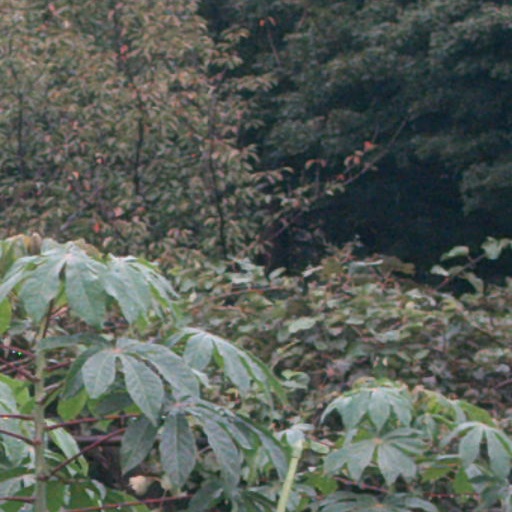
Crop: cassava